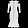
Label: Dress